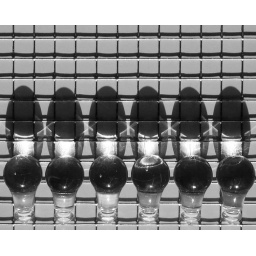
plastic globules from a bath massager, caught in the late winter sunshine